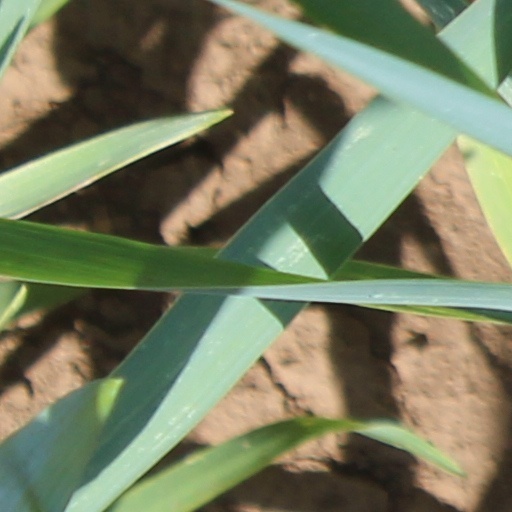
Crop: wheat